This Is Our Night

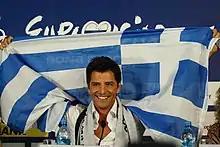
Rouvas at a Eurovision press conference in Moscow, during which the running order for the semi-final was revealed.

On 14 May 2009, the second semi-final of the Eurovision Song Contest was held in the Olimpiysky Arena in Moscow hosted by Channel One (C1R) and broadcast live throughout the continent. Rouvas performed "This Is Our Night" thirteenth on the evening and qualifying for the grand final.